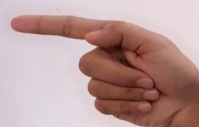
ASL sign: G